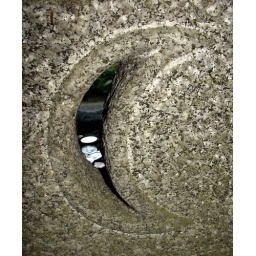
Wish I had some cultural context here, but people left coins in this little stone house in the japanese garden.